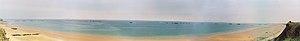
Vestiges du port artificiel d'Arromanches-les-Bains (Calvados, Basse-Normandie)